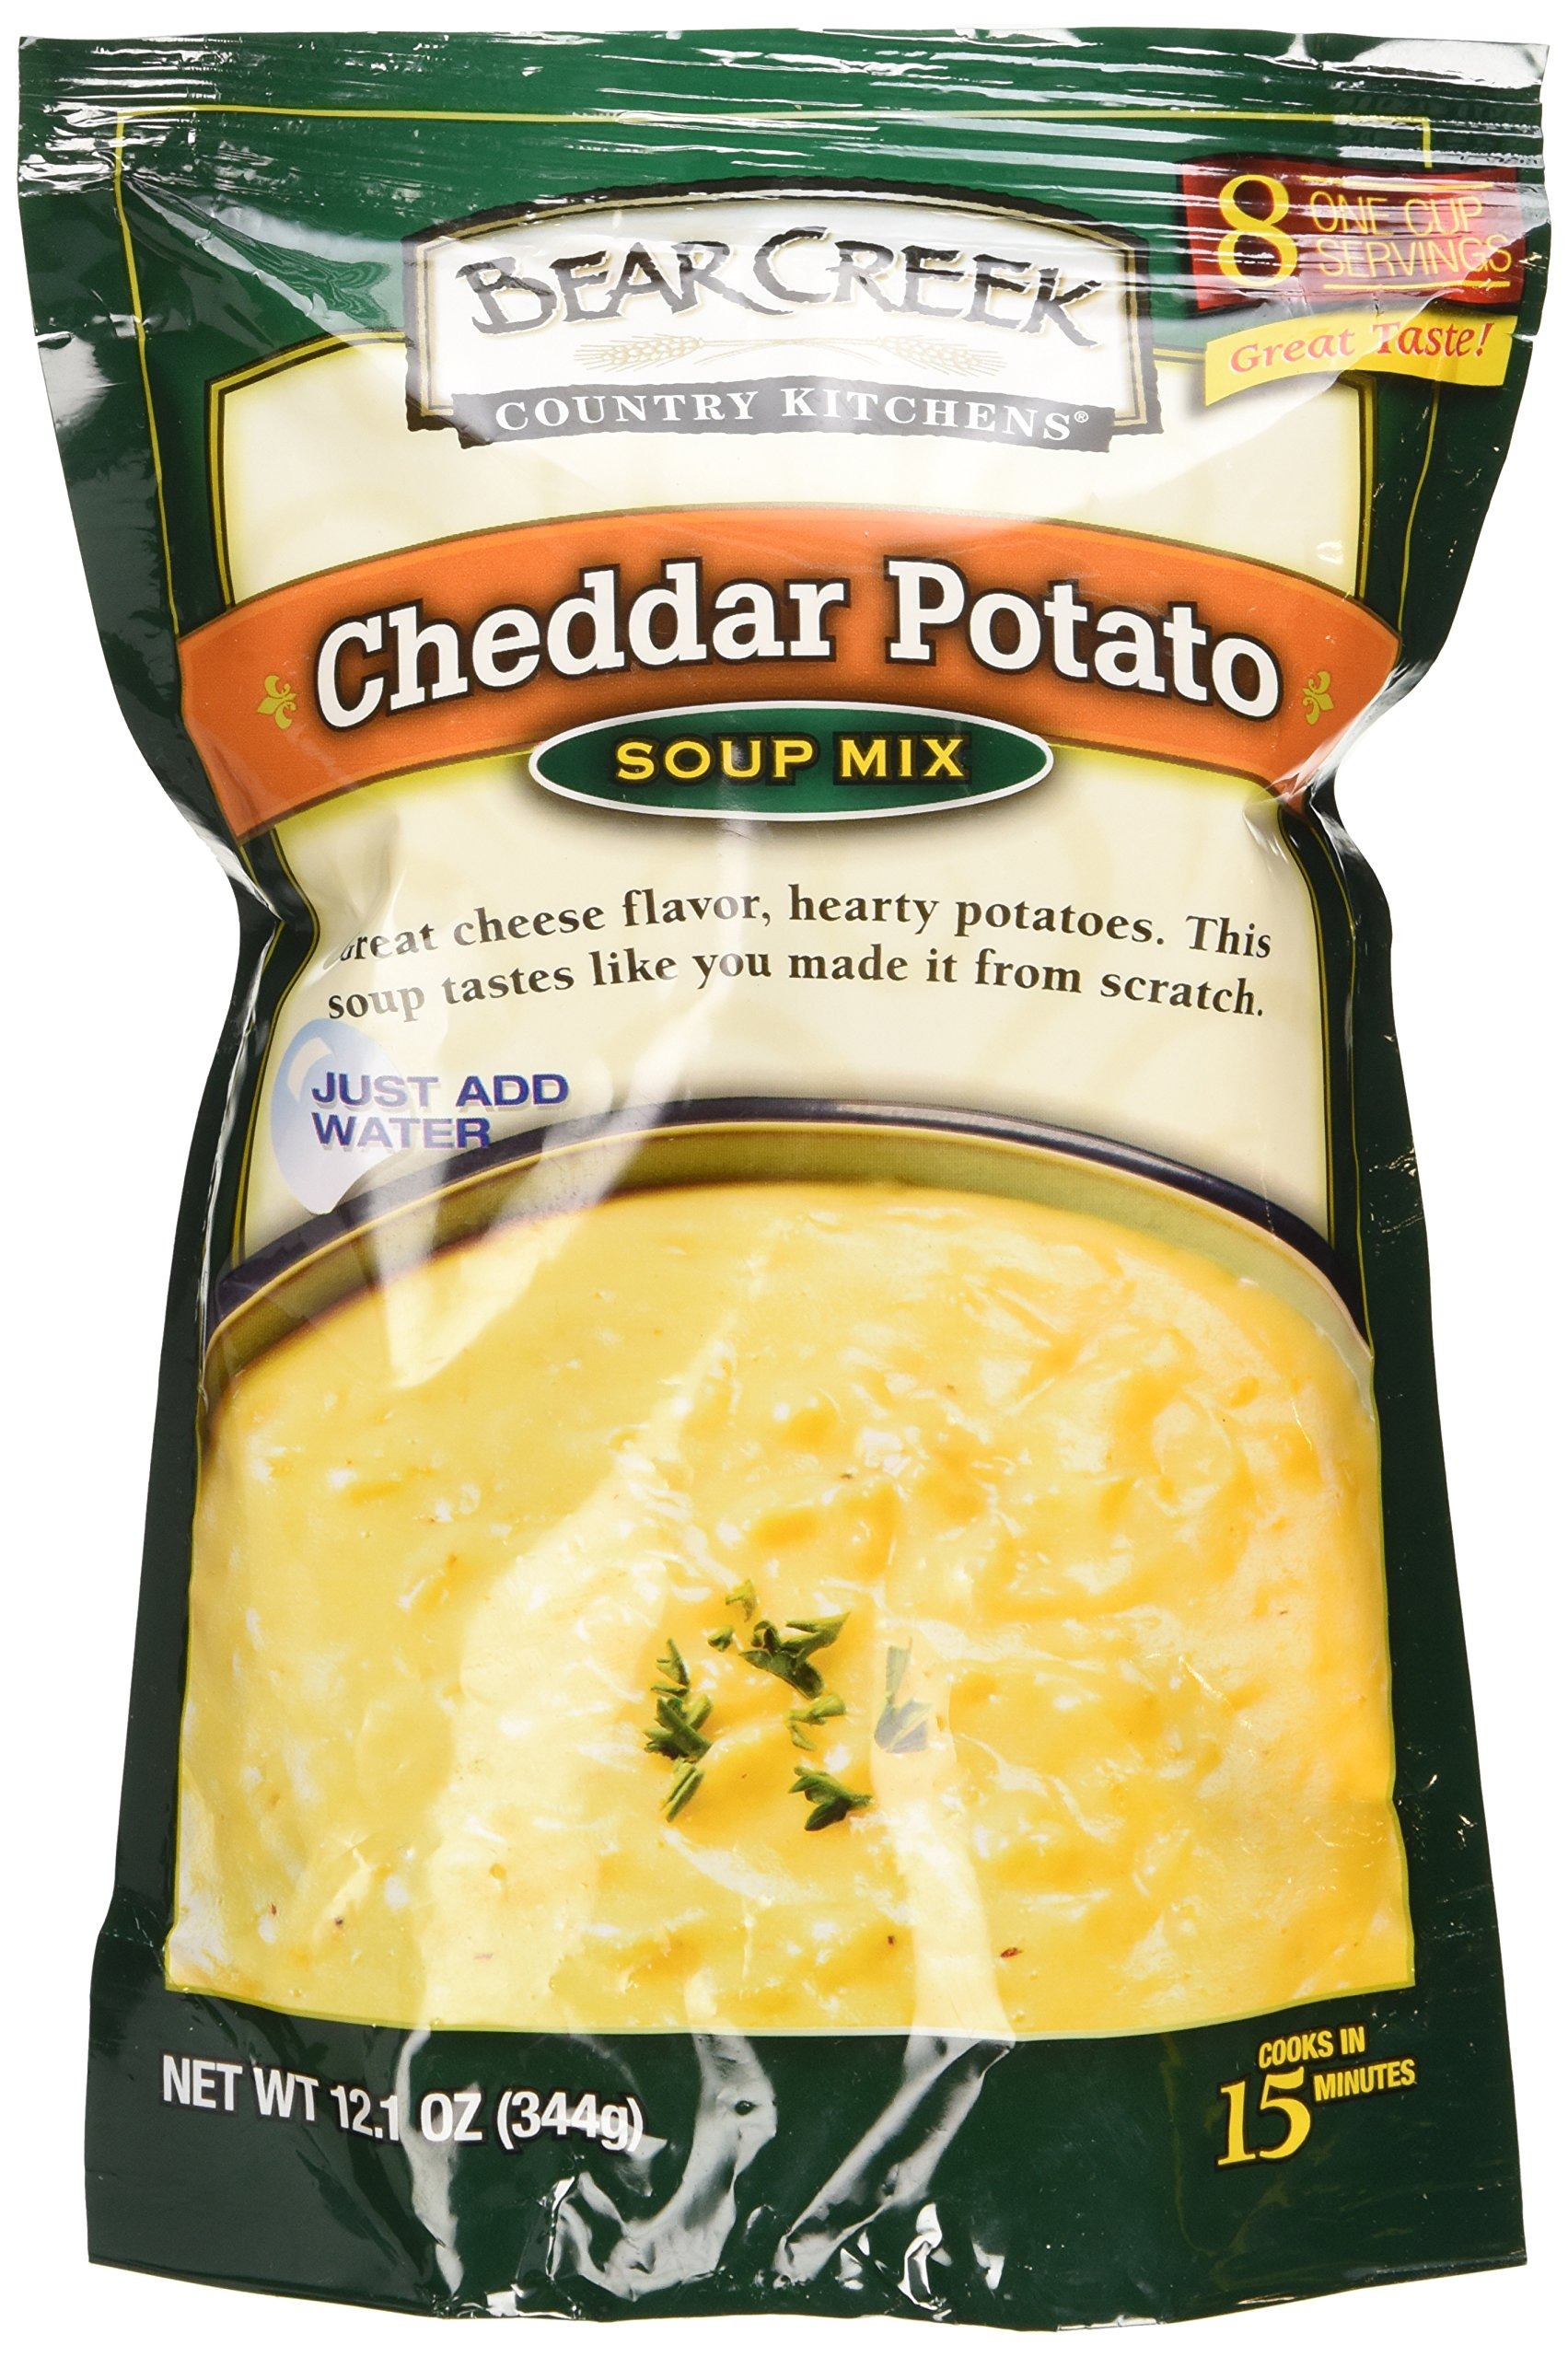
Item Name: Bear Creek Country Kitchen Cheddar Potato Soup Mix (Pack of 3)
Bullet Point 1: Bear Creek Country Kitchen Cheddar Potato Soup Mix
Bullet Point 2: Pack Of 3
Bullet Point 3: Just Add Water Makes Half Gallon
Product Description: Bear Creek Country Kitchen Cheddar Potato Soup Mix,Pack Of 3,Just Add Water Makes Half Gallon.
Value: 36.3
Unit: Ounce

Price: 9.74